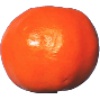
Label: clementine